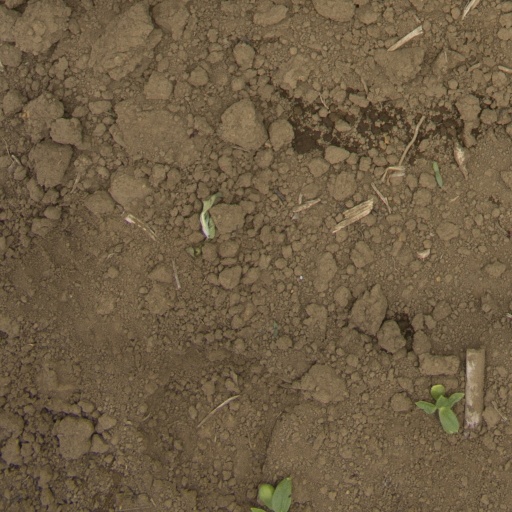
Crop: Jerusalem artichoke